Alexander de Tartagnis

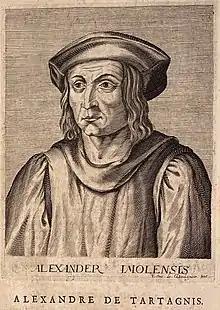
Alexander de Tartagnis

After completing his studies in Bologna, he became an assessor at the Conservatore della Giustizia and taught law in Bologna, Ferrara and Padua.